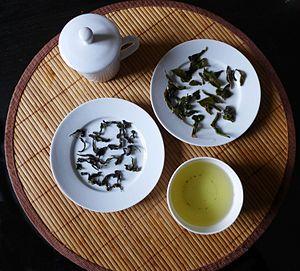
Infusion et feuilles de thé baozhong wulong (Taiwan)
Le Baozhong est un cru de thé oolong, faiblement oxydé, originaire du massif montagneux des Wenshan au nord de Taiwan.